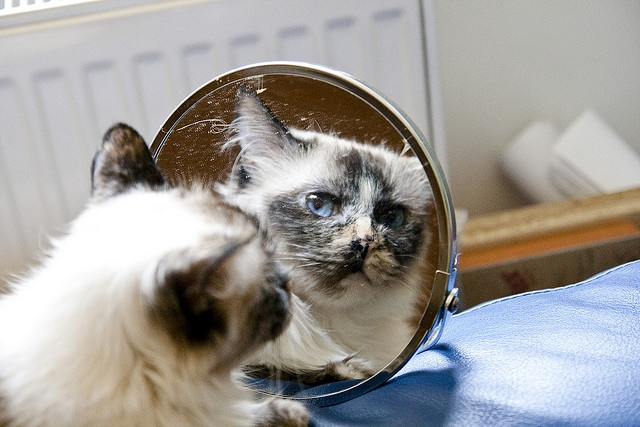
A Siamese cat sitting in front of a mirror.
This blue eyed cat is staring into a hand mirror.
The cat is observing its own visage in the circular make-up mirror.
A cat is looking at its reflection in a mirror.
A cat's face is reflected in a round magnifier mirror.